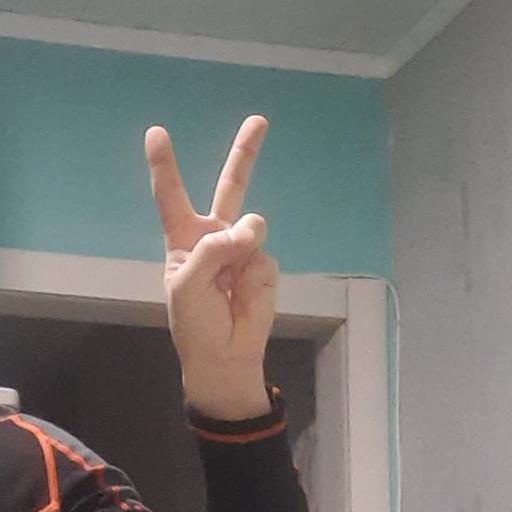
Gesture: peace